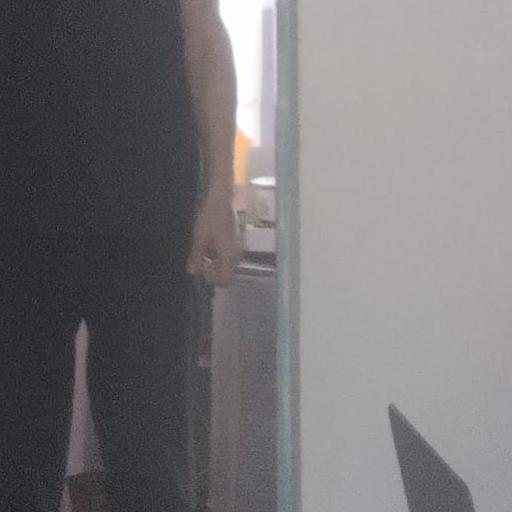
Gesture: no_gesture